Micathermic heater

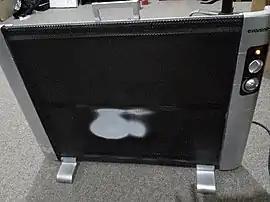
Micathermic heater

A micathermic heater is a type of space heater in which the heating element is covered in thin sheets of mica. Micathermic heaters produce both convection heat and radiant heat, and are usually thinner than other types of heaters.